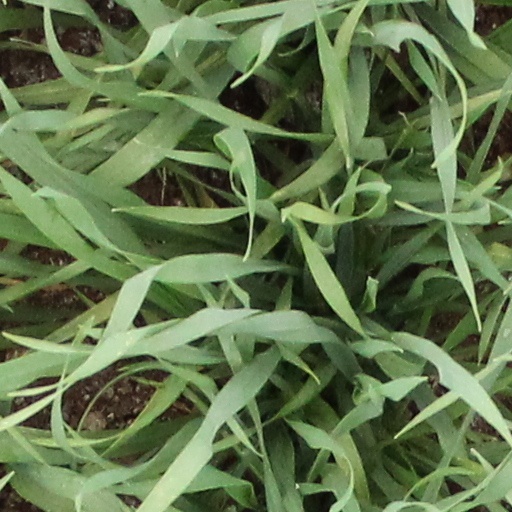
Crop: wheat